Islam in India

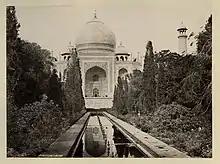
The Taj Mahal in Agra, India. It was built under Mughal emperor Shah Jahan in the 17th century, and represents Indo-Islamic architecture.

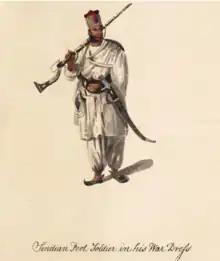
A Sindhi Muslim

Muhammad bin Qasim (672 CE), at the age of 17, was the first Muslim general to invade the Indian subcontinent, managing to reach Sindh. In the first half of the 8th century CE, a series of battles took place between the Umayyad Caliphate and the Indian kingdoms; resulted in Umayyad campaigns in India checked and contained to Sindh. Around the 10th century, Muslim Central Asian nomadic empire, the Ghaznavids, under Mahmud of Ghazni (971–1030 CE), was the second, much more ferocious invader, using swift-horse cavalry and raising vast armies united by ethnicity and religion, repeatedly overran South Asia's north-western plains. Eventually, under the Ghurids, the Muslim army broke into the North Indian Plains, which lead to the establishment of the Islamic Delhi Sultanate in 1206 by the slaves of the Ghurid dynasty. The sultanate was to control much of North India and to make many forays into South India. However, internal squabbling resulted in the decline of the sultanate, and new Muslim sultanates such as the Bengal Sultanate in the east breaking off, while in the Deccan the Urdu-speaking colonists from Delhi, who carried the Urdu language to the Deccan, founded the Bahmanid Empire. In 1339, Shah Mir became the first Muslim ruler of Kashmir, inaugurating the "Salatin-i-Kashmir" or Shah Mir dynasty.